Colin Sinclair (minister)

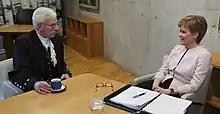
Meeting with the First Minister of Scotland, February 2020

He was previously General Director of Scripture Union in their Glasgow office. Prior to working full-time with Scripture Union, he was a minister at Newton-on-Ayr Parish Church. He was ordained in 1981. In addition to his parish duties, he has also served as International Chair of Scripture Union since 2004, has led Scripture Union holiday camps for children in the Scottish Highlands, was Convener of the Church of Scotland's Mission & Discipleship Council (2012-2016) and has served as Chair of the Spring Harvest Council. Sinclair is within the evangelical wing of the Church of Scotland, having also spoken at the 'Church of Scotland Evangelical Network'.